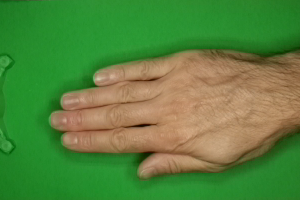
Label: paper